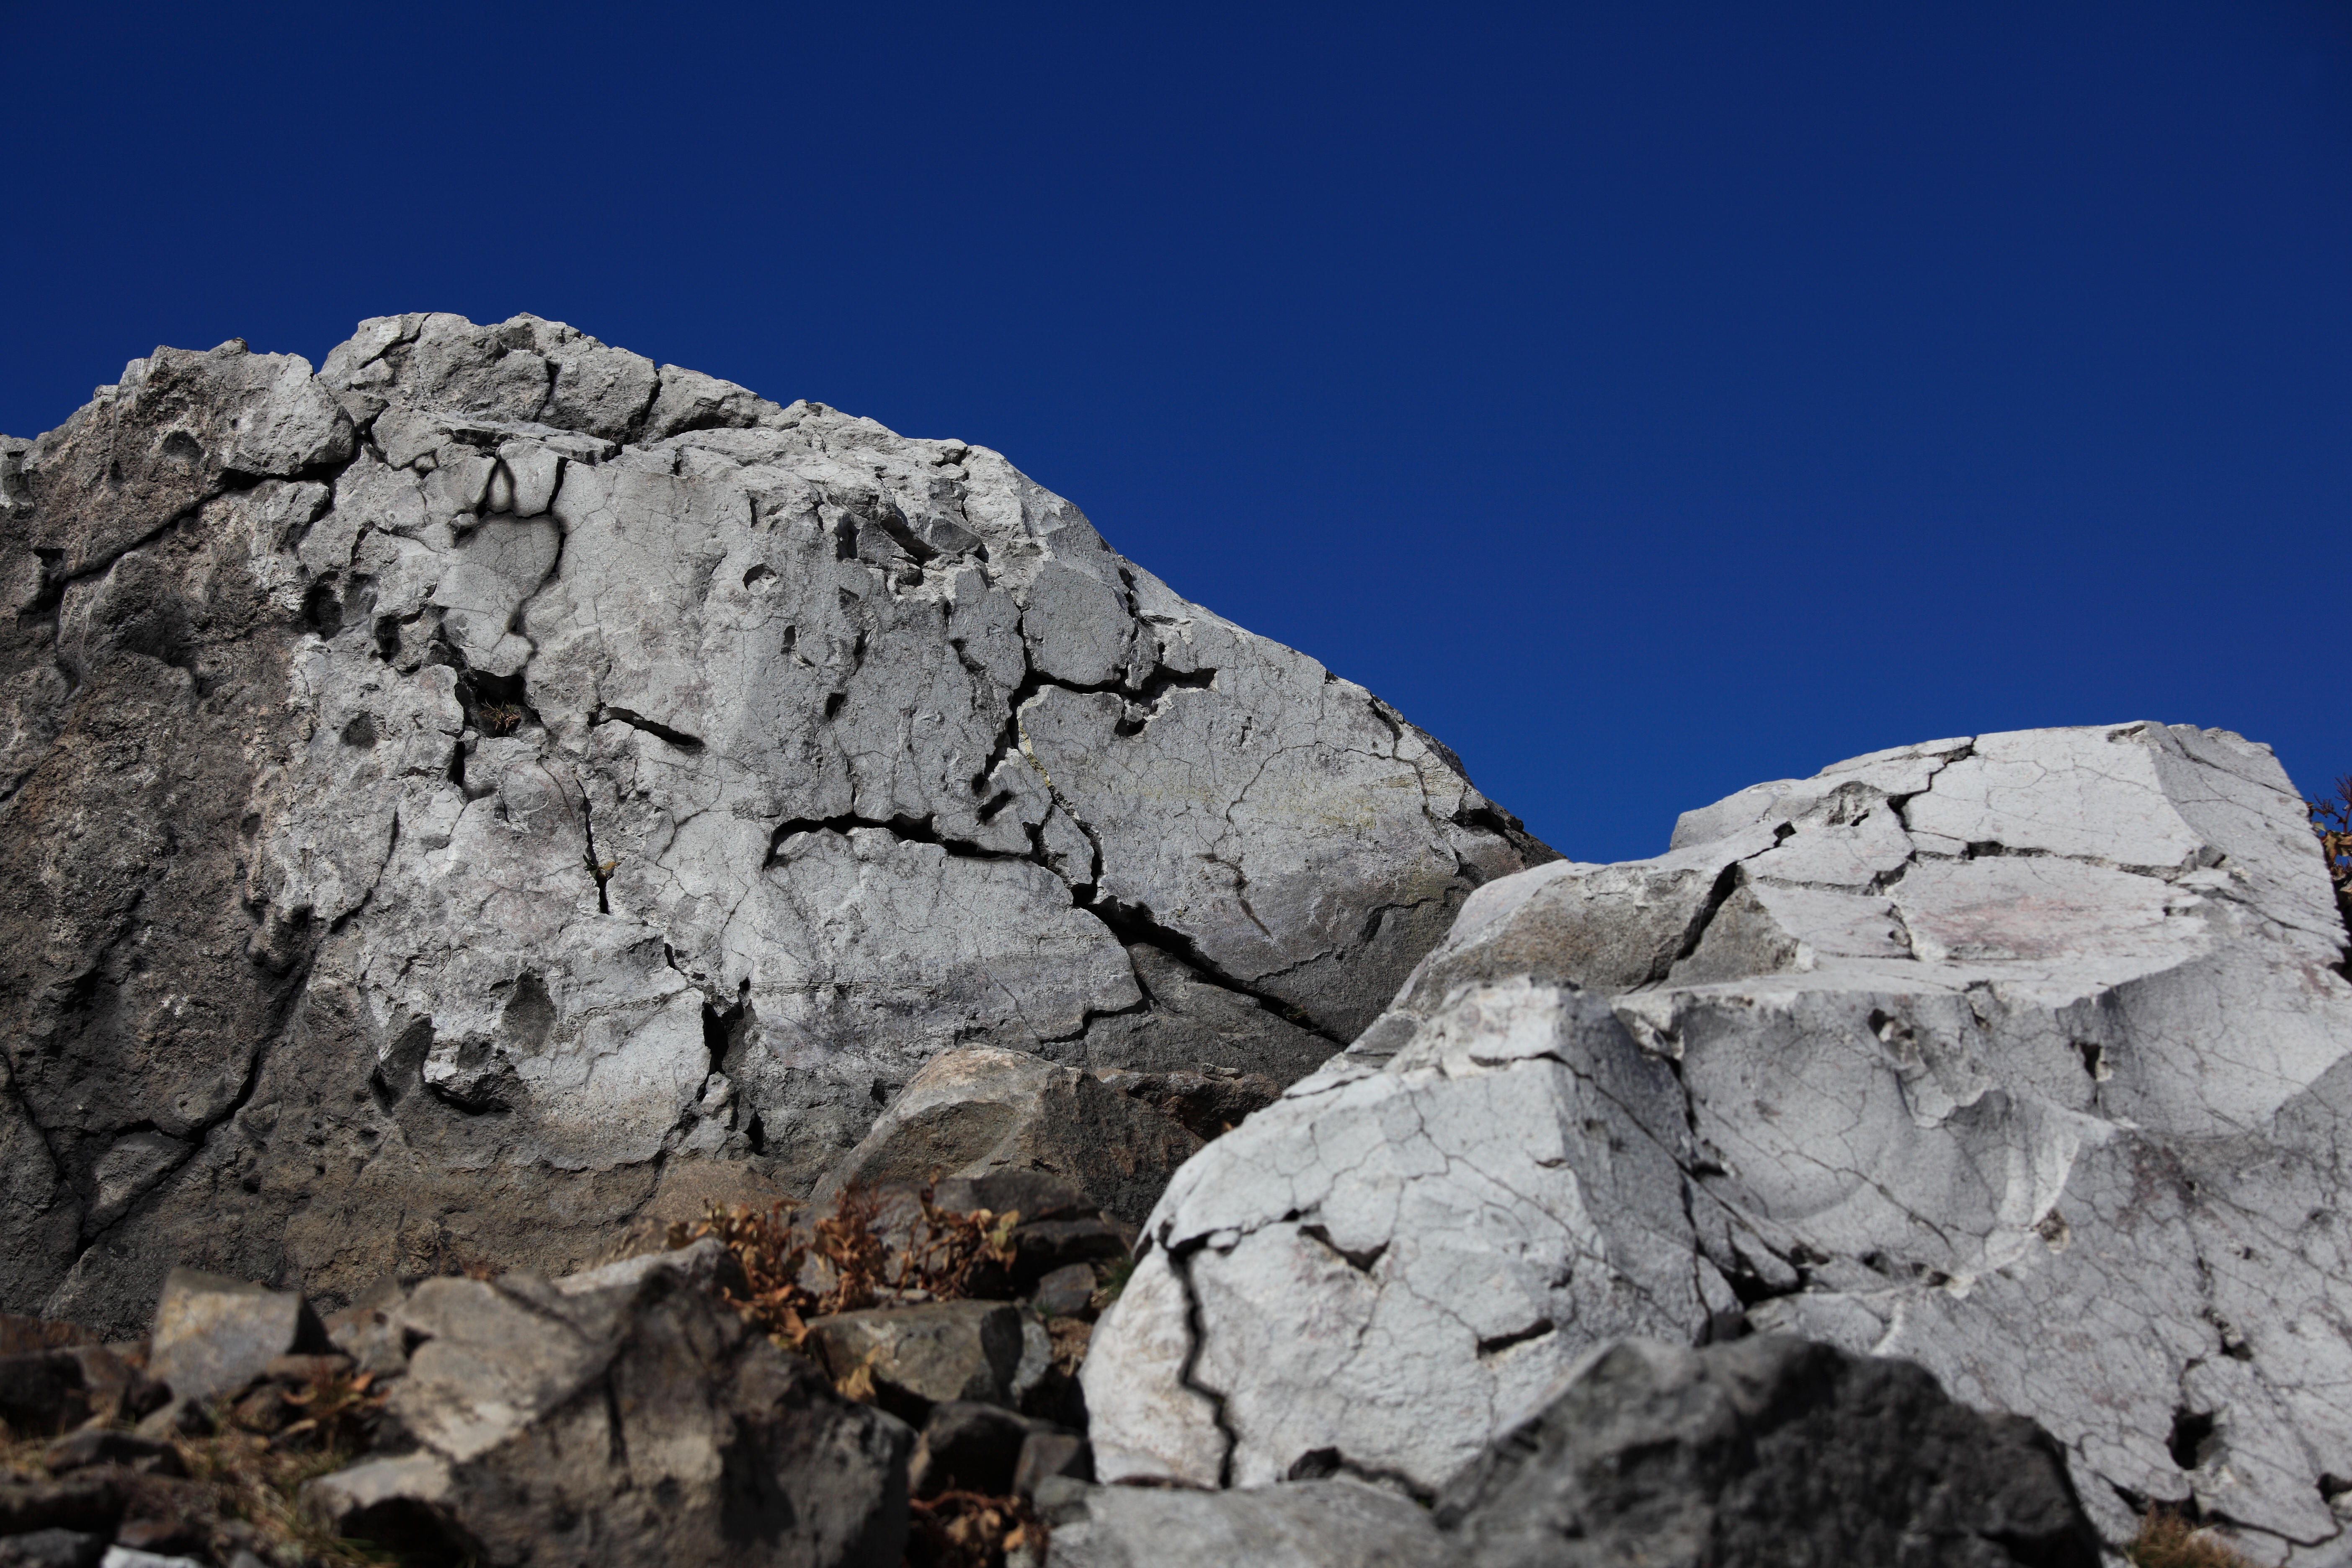
rock, mountain, adventure, mountain range, formation, high, terrain, material, ridge, summit, mountaineering, rocks, geology, outcrop, badlands, boulder, tochigi, 5d, hires, markii, hi, res, resolution, nasu, chausudake, bedrock, mountainous landforms, geological phenomenon